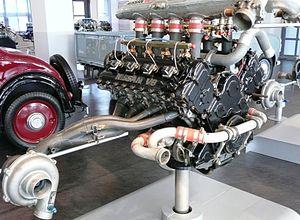
La Nissan R89C est une voiture de course du FIA Groupe C développée par Lola Cars dans le but de participer au championnat du monde des voitures de sport, au championnat du Japon de sport-prototypes ainsi qu'aux 24 Heures du Mans.